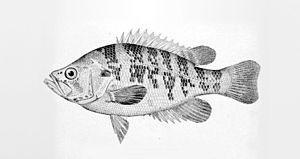
Les Centrarchidae sont une famille nord-américaine de poissons téléostéens, que l'on peut notamment trouver dans les étangs créés par le castor.